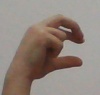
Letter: thal